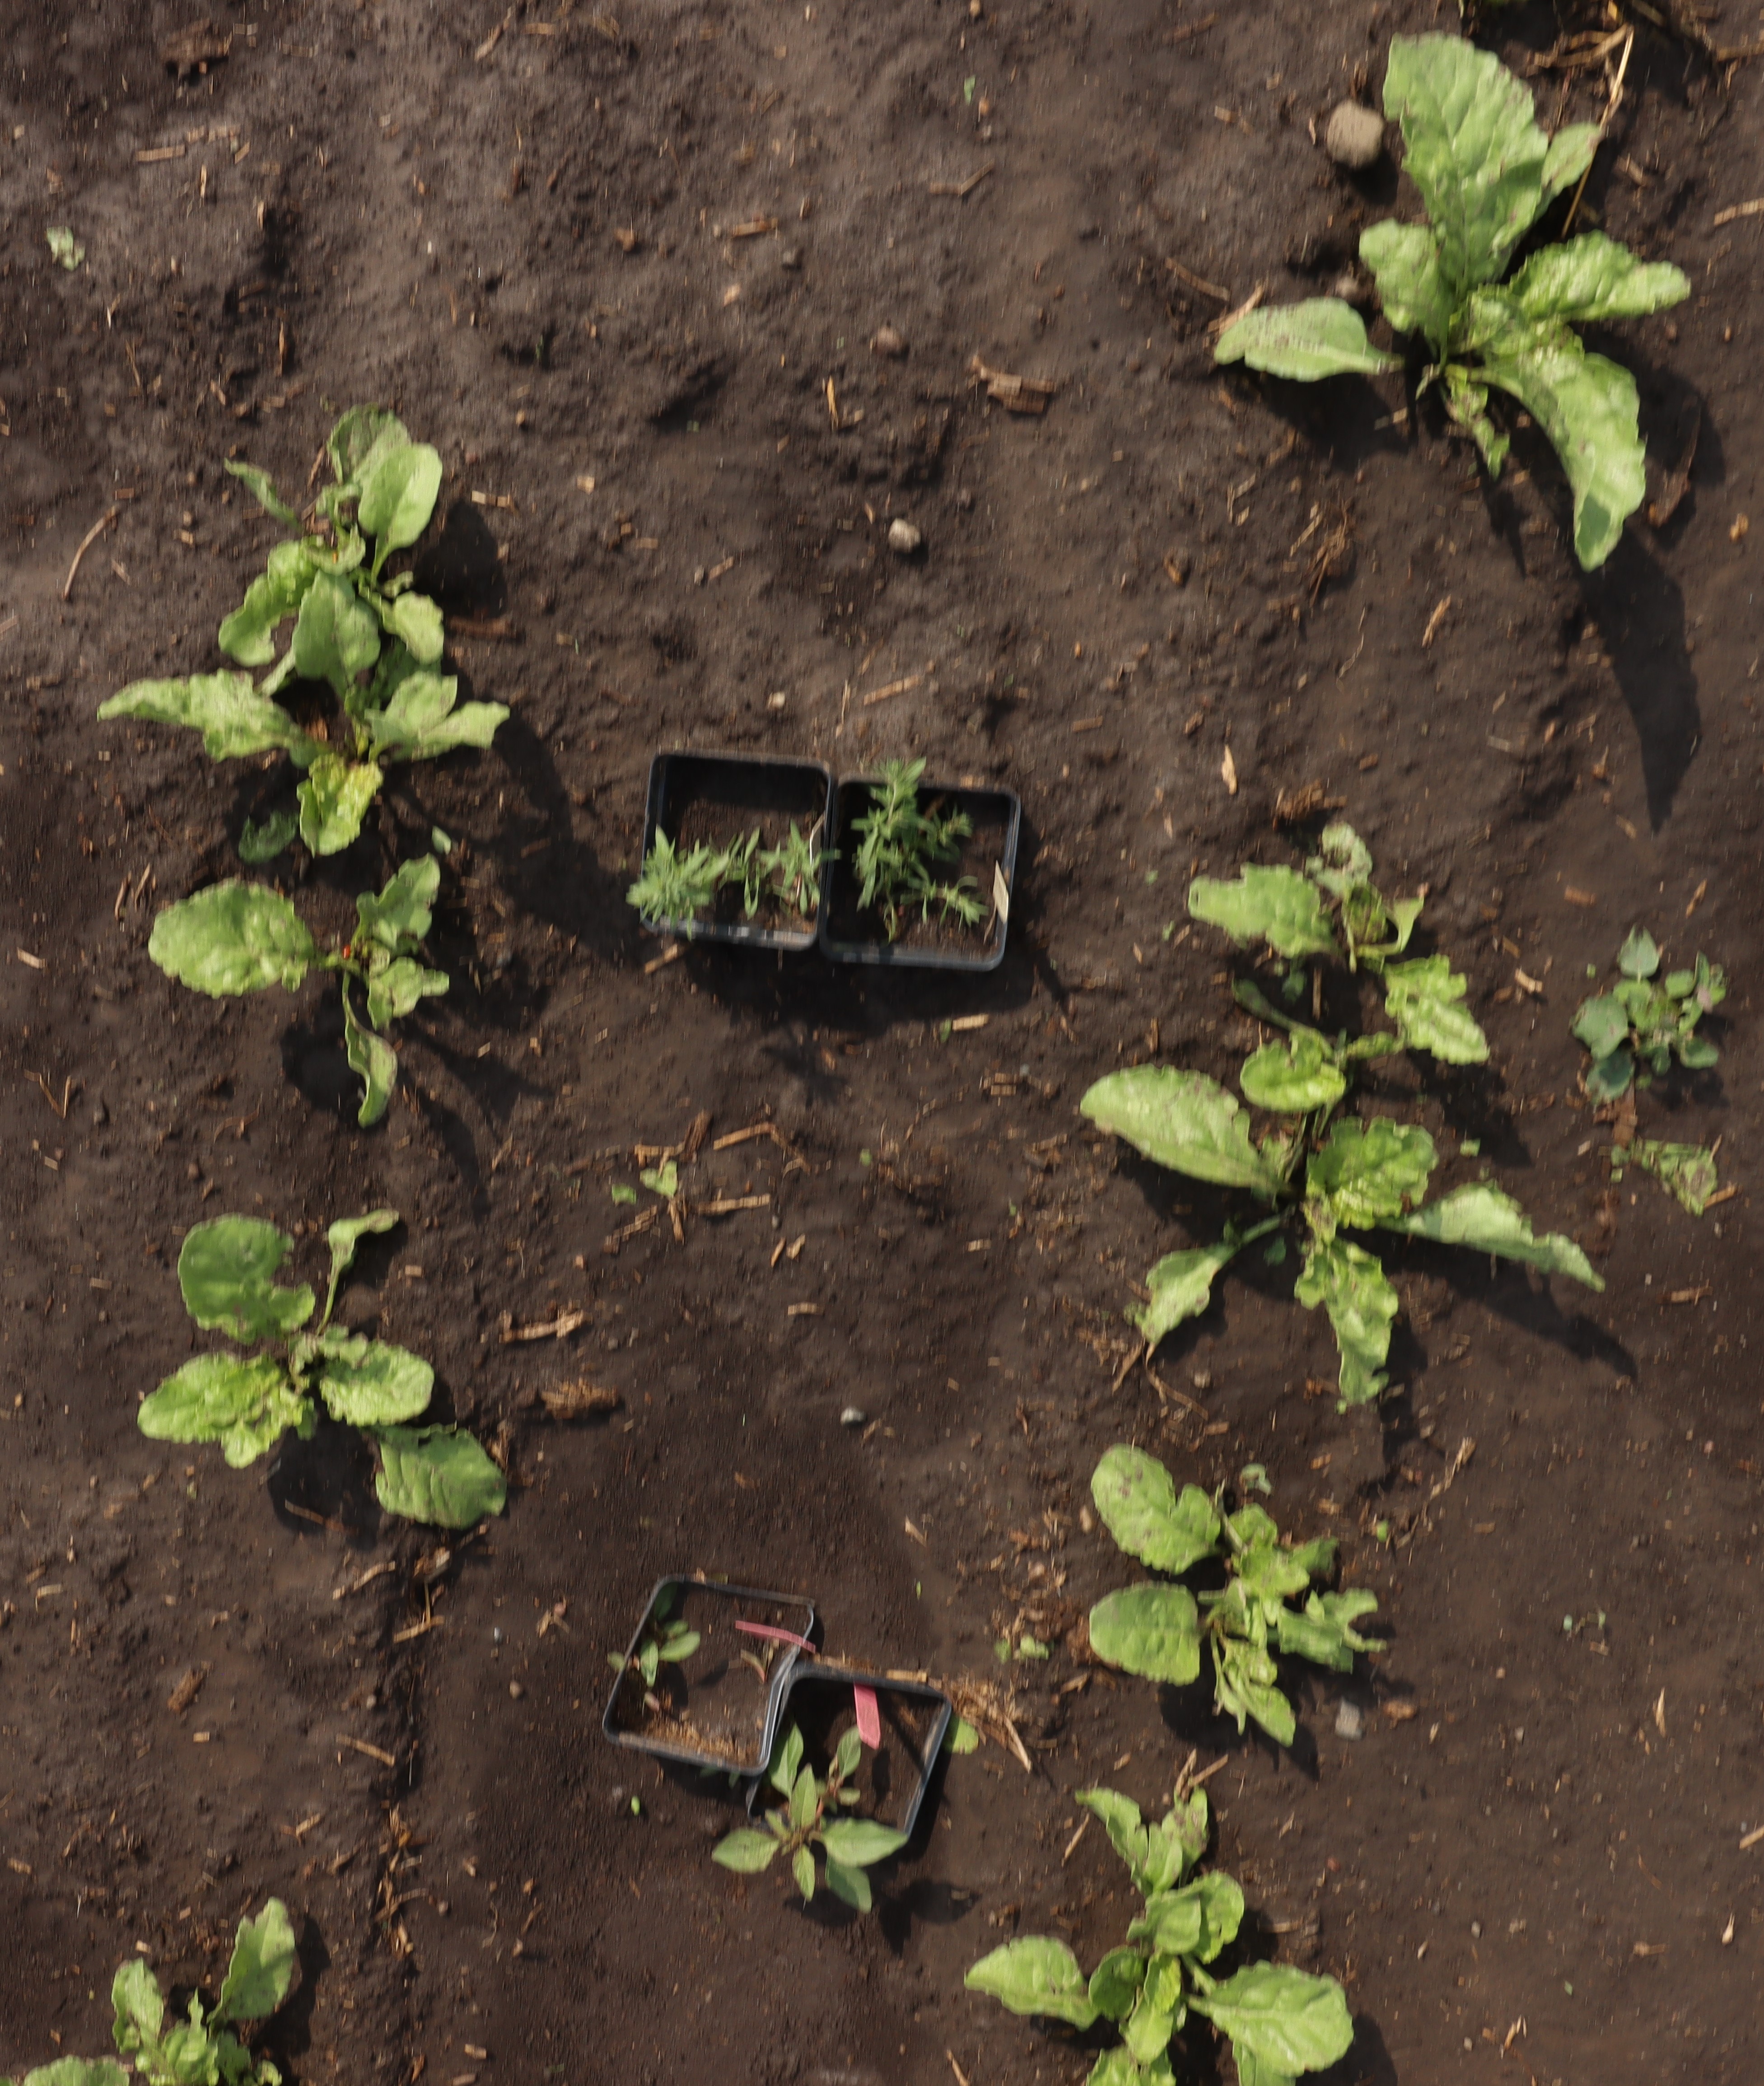
Crop: Sugar beet
Objects: Sugar beet, Sugar beet, Sugar beet, Sugar beet, Sugar beet, Sugar beet, Sugar beet, Sugar beet, Waterhemp, Sugar beet, Kochia, Kochia